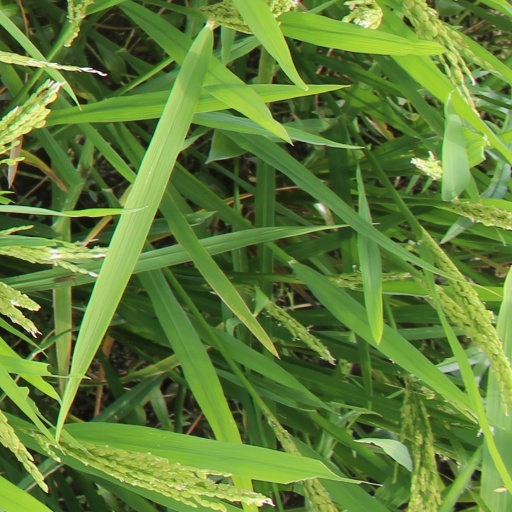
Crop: rice